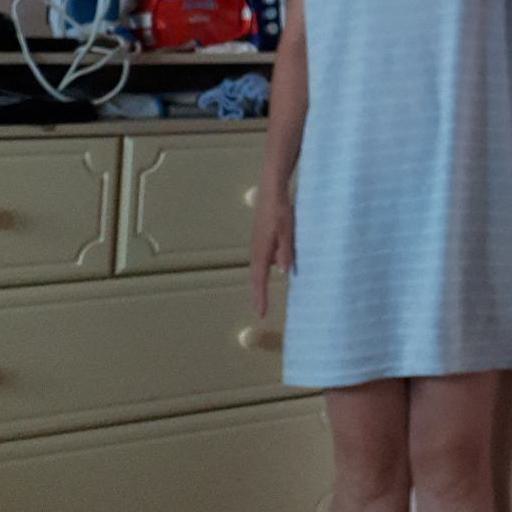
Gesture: no_gesture